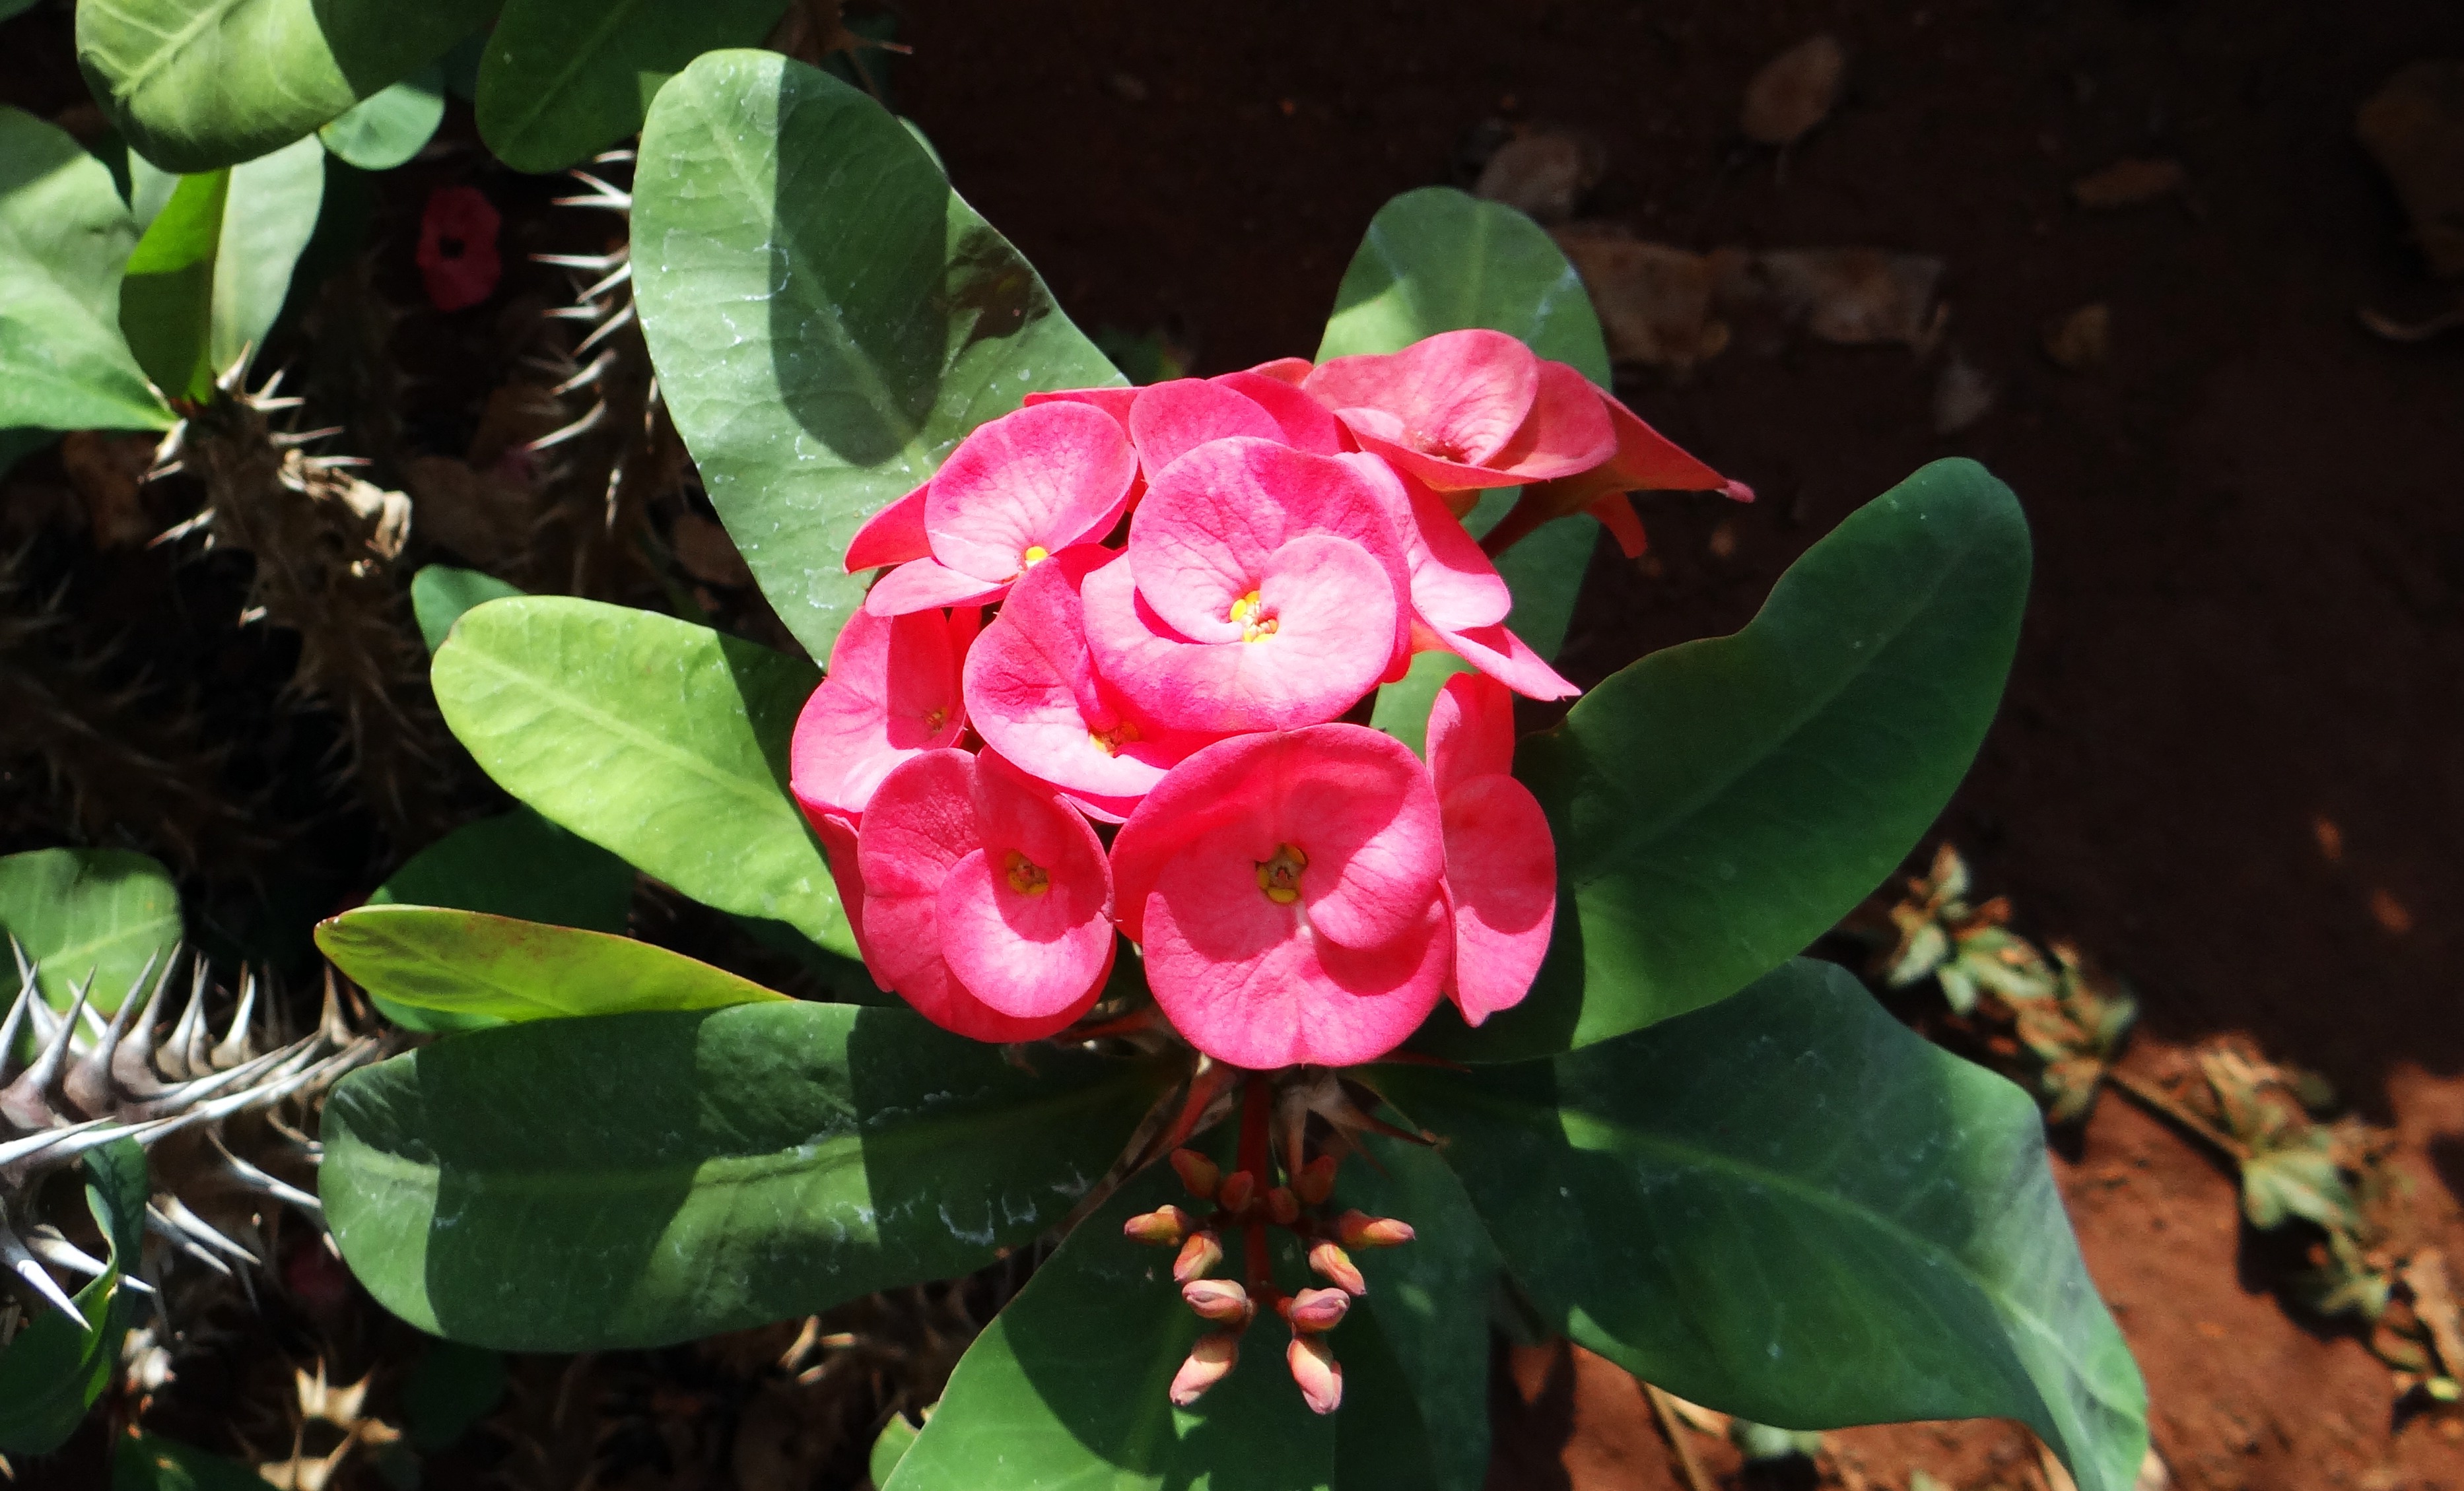
plant, leaf, flower, botany, pink, flora, shrub, india, euphorbia, flowering plant, land plant, hubli, nrupatunga betta